Hedgelaying

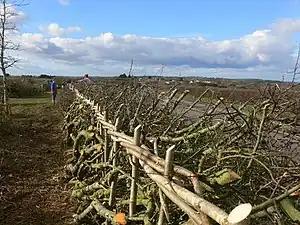
Hedge laid in Midland style

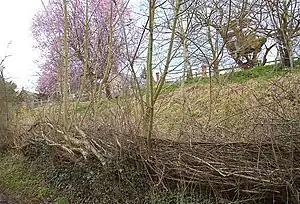
A hedge about three years after being re-laid

Hedgelaying (or hedge laying) is the process of partially cutting through and then bending the stems of a line of shrubs or small trees, near ground level, without breaking them, so as to encourage them to produce new growth from the base and create a living ‘stock proof fence’. It is a countryside skill that has been practised for centuries, mainly in the United Kingdom and Ireland, with many regional variations in style and technique. The first description of hedgelaying is in Julius Caesar's "Commentaries on the Gallic War", when his army was inconvenienced by thick woven hedges during the Battle of the Sabis in Belgium. Hedgelaying developed as a way of containing livestock in fields, particularly after the acts of enclosure which, in England, began in the 16th century. Today hedges are laid to contain livestock without the need for artificial fences, maintain biodiversity-friendly habitats, promote traditional skills and because of the pleasing visual effect of a laid hedge.